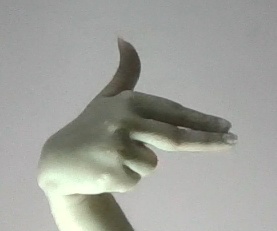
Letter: ghain